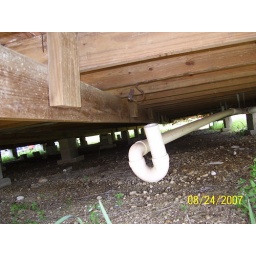
under house plumbing from bathroom